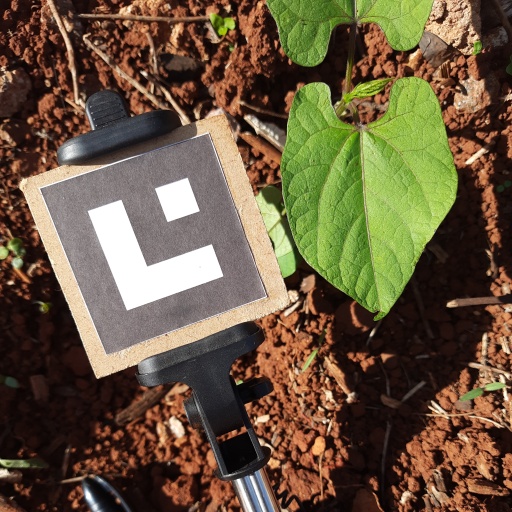
Observations: flat surface, eating holes in the edge, under sunlight